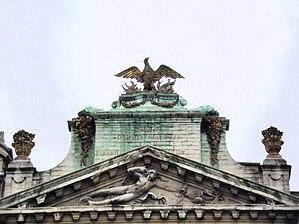
Le bombardement de la ville de Bruxelles par les troupes françaises du roi Louis XIV, les 13, 14 et 15 août 1695, et l’incendie qui en a résulté, est la catastrophe la plus destructrice que la ville ait eu à subir au cours de son histoire.